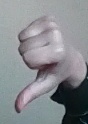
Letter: waw